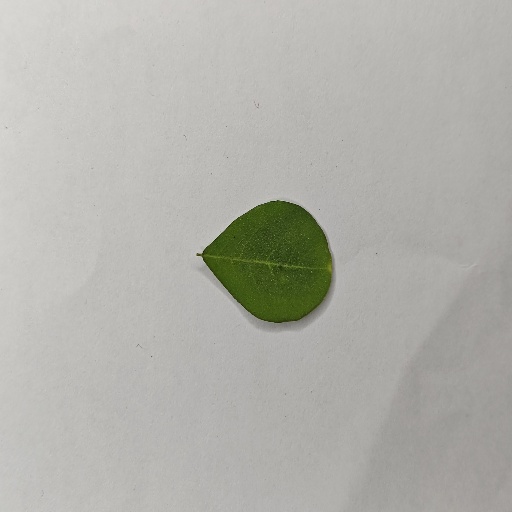
Species: Sojina
Leaf condition: Healthy Leaf